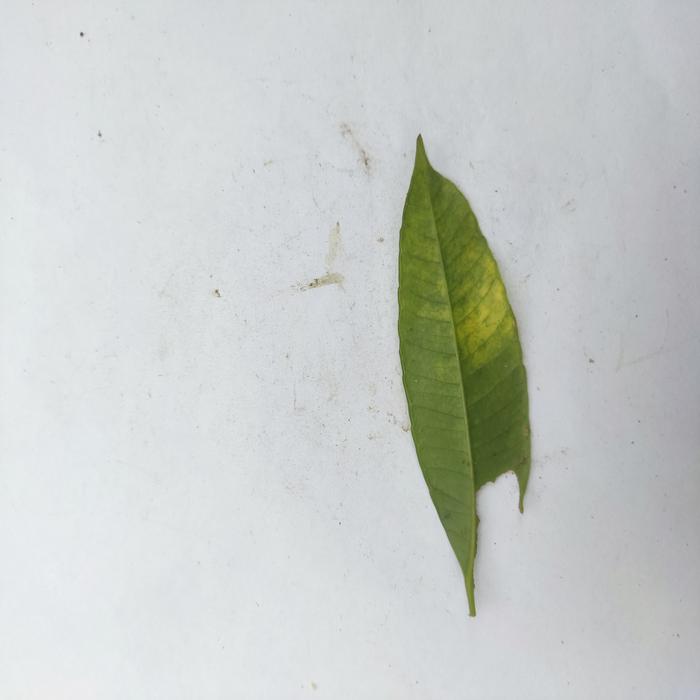
Crop: Hog Plum
Leaf condition: Anthracnose